The Hardy Boys Detective Handbook

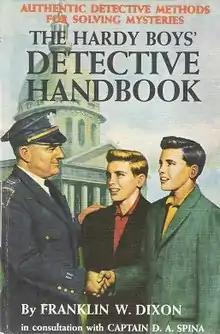
First edition

The Hardy Boys Detective Handbook is a special volume in the original Hardy Boys book series published by Grosset & Dunlap.